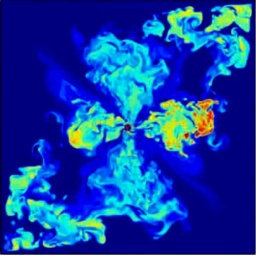
Gas accreting into a black hole; image of a computer simulation. Image by Ue-Li Pen, Canadian Institute of Theoretical Astrophysics, Toronto.